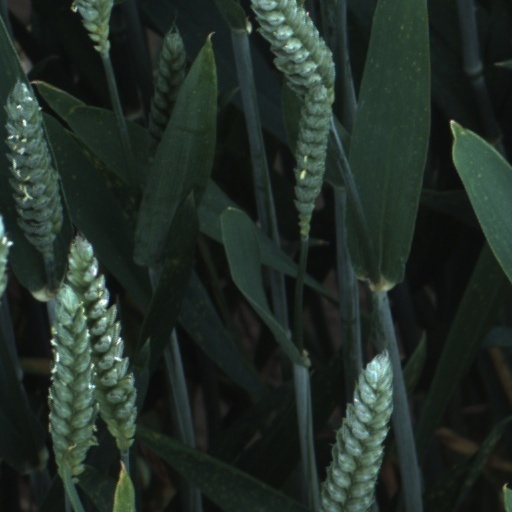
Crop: wheat